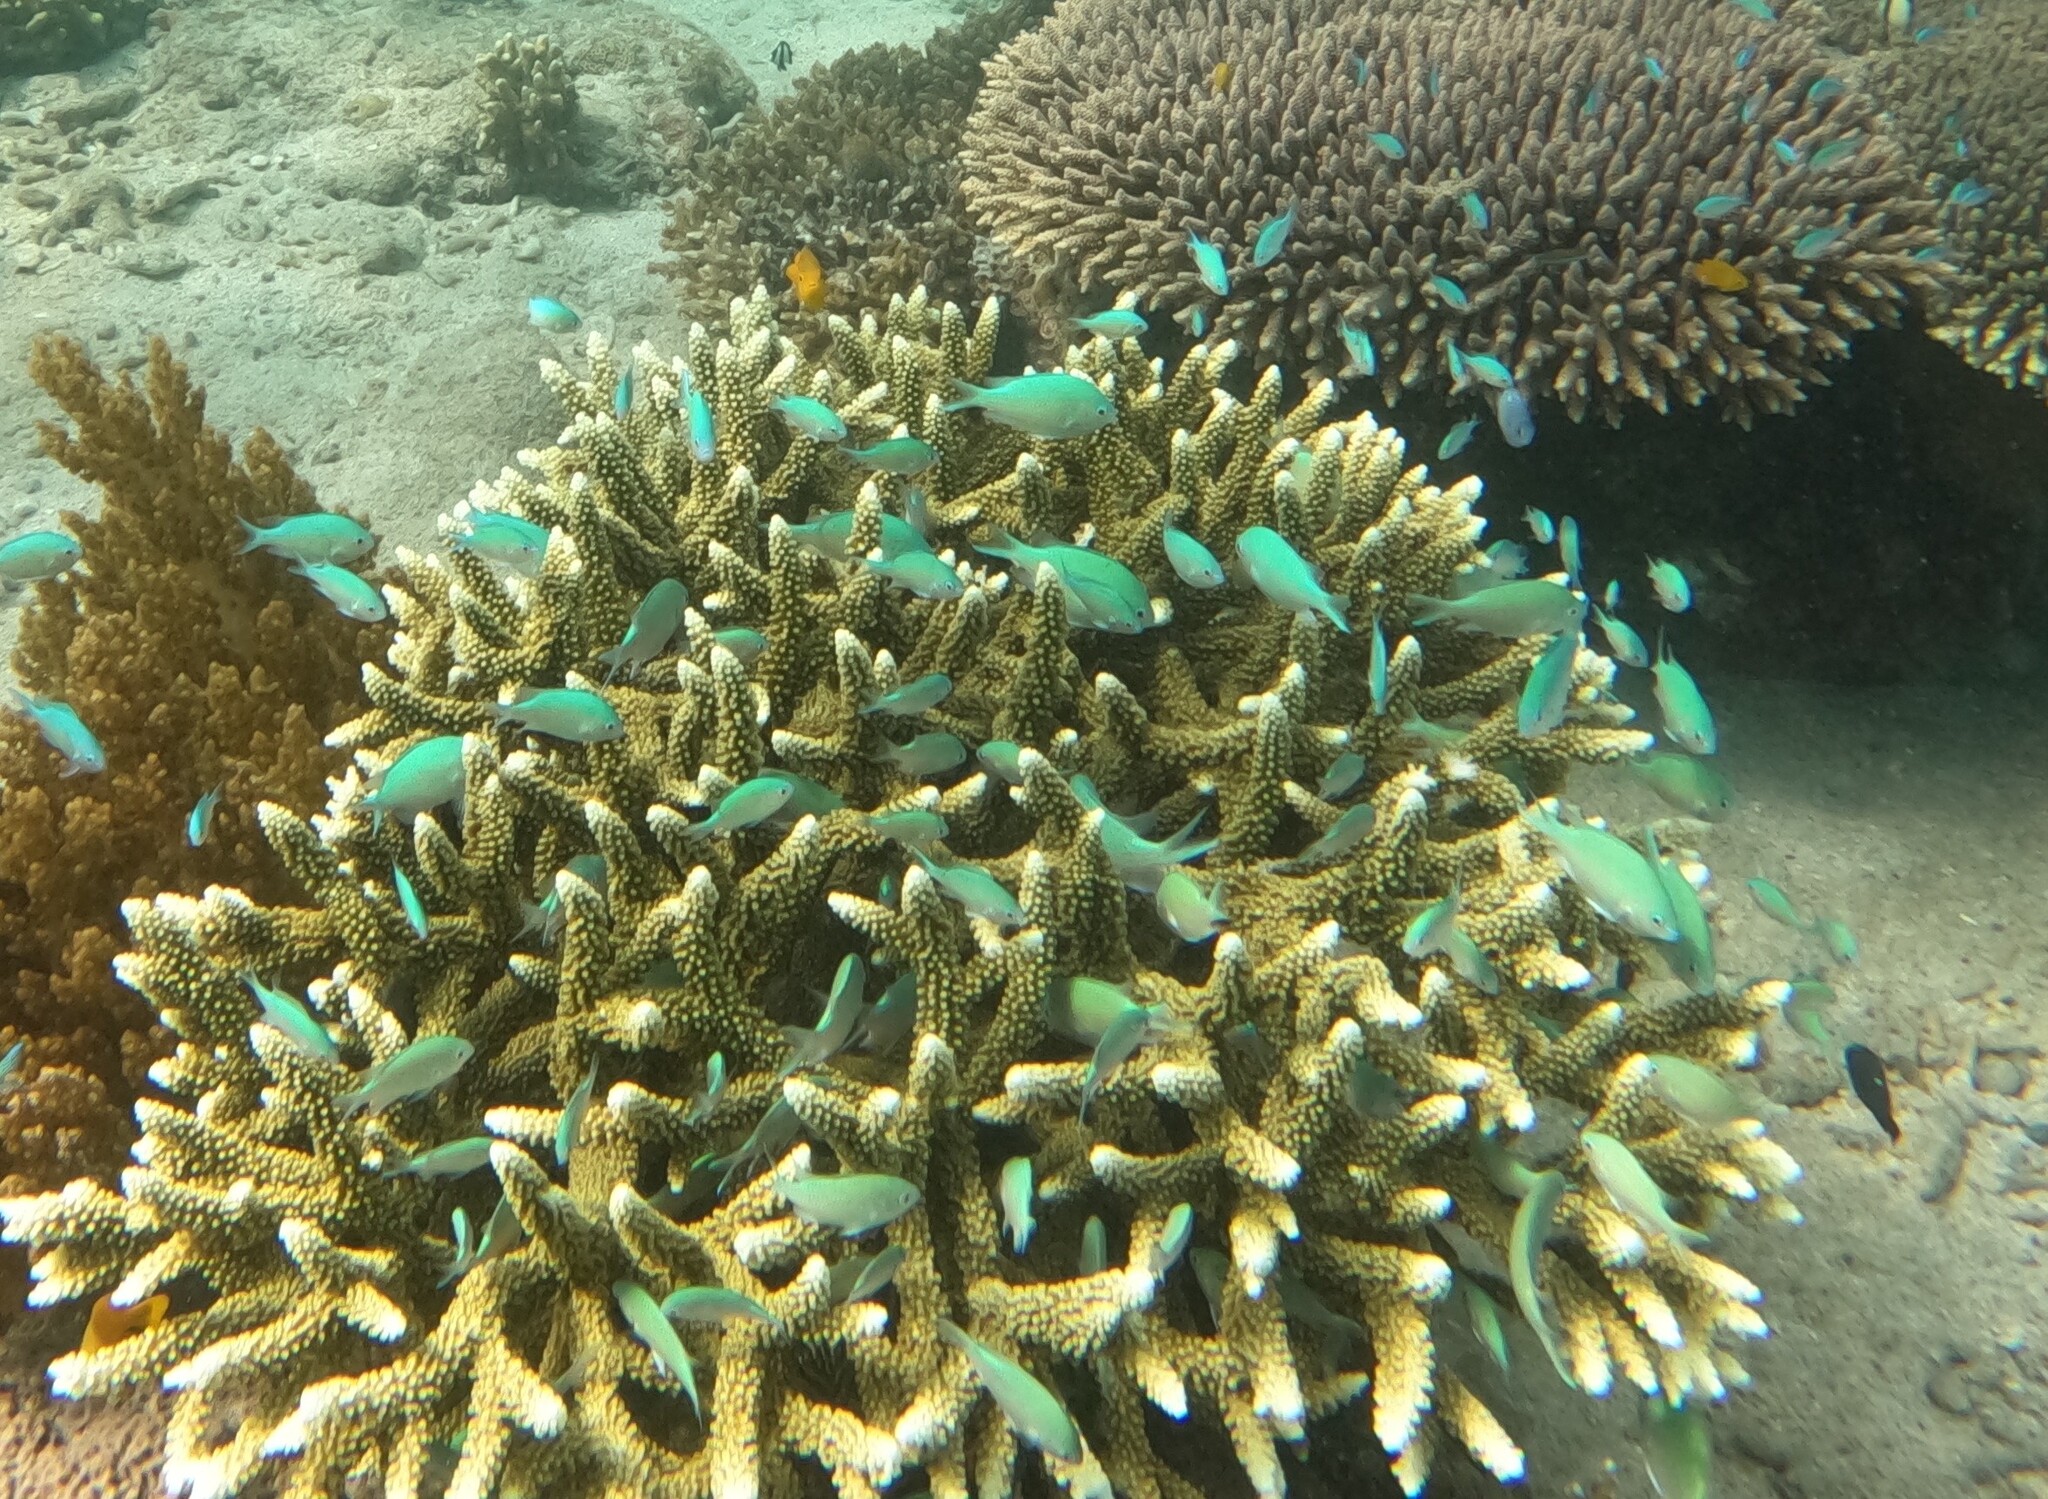
Chromis viridis (Blue-green Chromis)